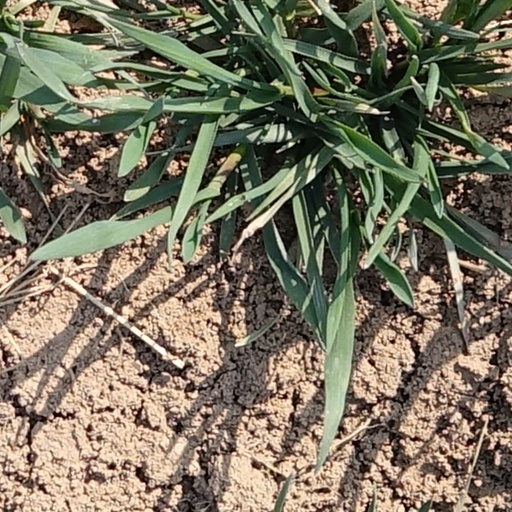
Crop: wheat